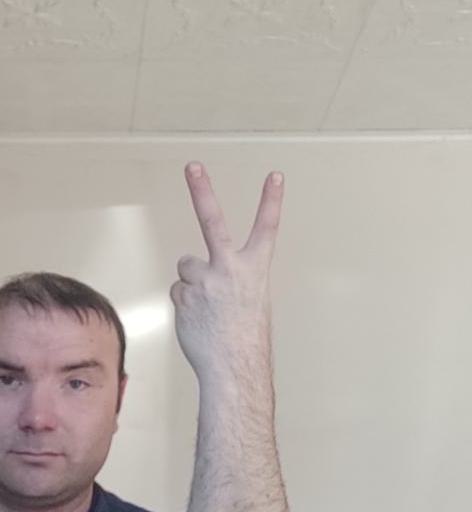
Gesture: peace_inverted